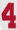
Number: 4